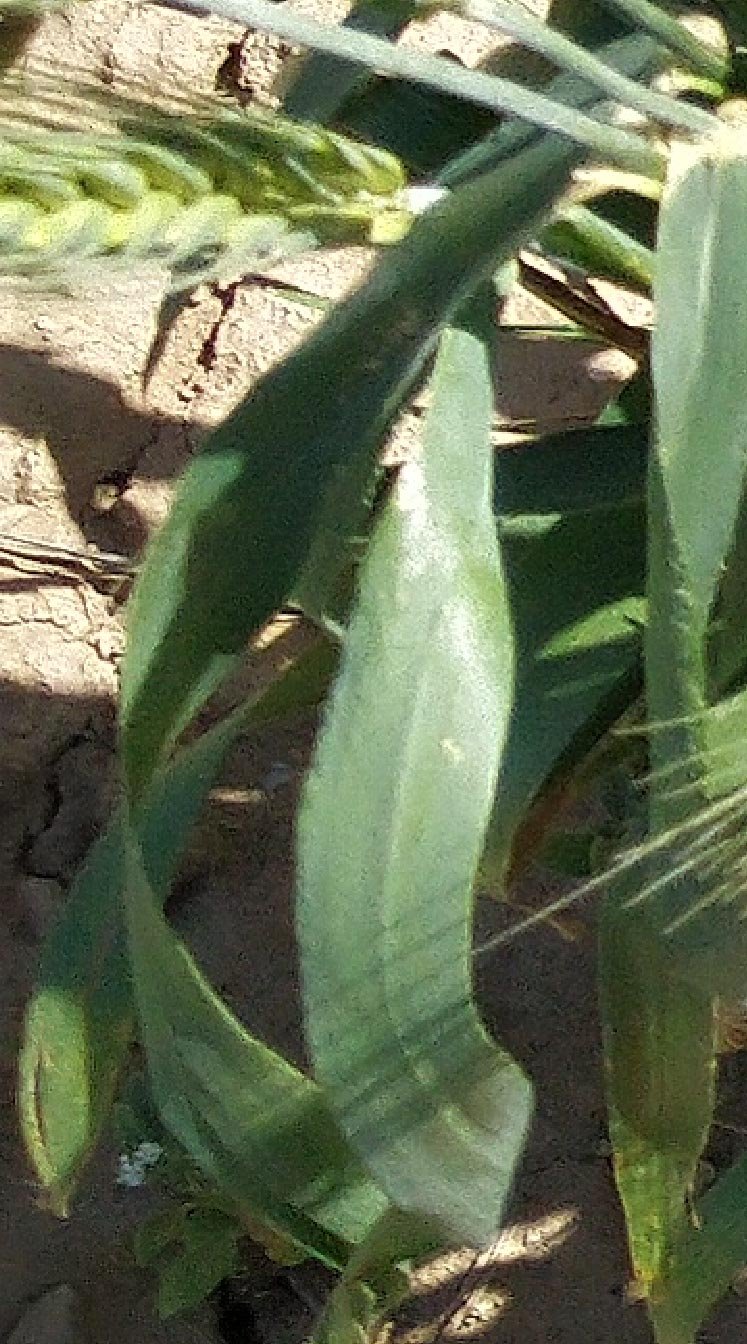
Label: Wheat___Healthy